Pinechas (parashah)

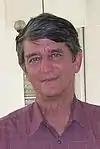
Kugel

Following the Mishnah (see "In classical rabbinic interpretation" above), Maimonides acknowledged that based on Phinehas's slaying of Zimri, a zealot would be considered praiseworthy to strike a man who has sexual relations with a gentile woman in public, that is, in the presence of ten or more Jews. But Maimonides taught that the zealot could strike the fornicators only when they were engaged in the act, as was the case with Zimri, and if the transgressor ceased, he should not be slain, and if the zealot then killed the transgressor, the zealot could be executed as a murderer. Further, Maimonides taught that if the zealot came to ask permission from the court to kill the transgressor, the court should not instruct the zealot to do so, even if the zealot consulted the court during the act.